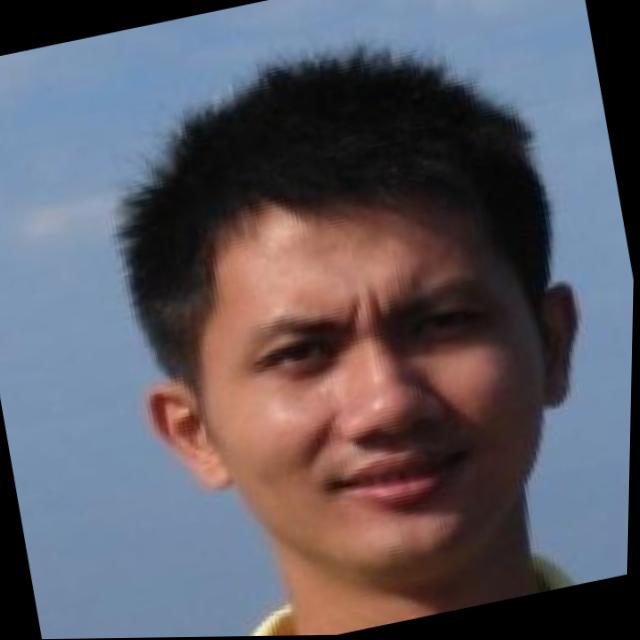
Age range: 21-44